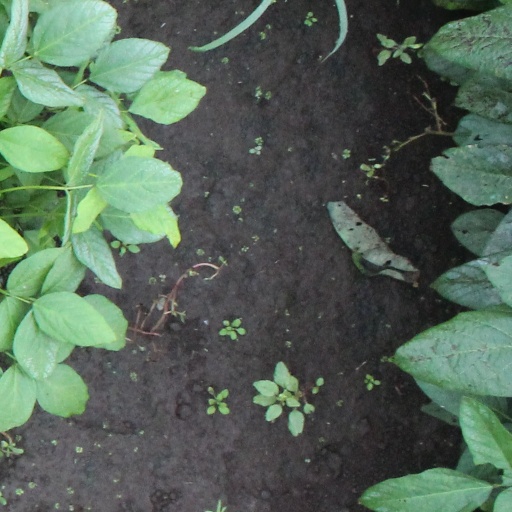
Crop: soybean